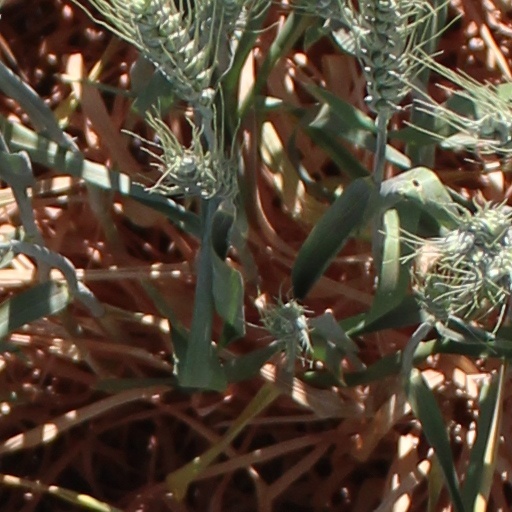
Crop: wheat